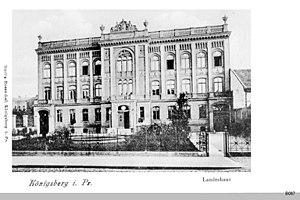
Le district de Königsberg était une entité administrative territoriale de la province de Prusse-Orientale en Allemagne qui exista de 1808 à 1945. La capitale de cette région était la ville de Königsberg, rebaptisée en 1946 Kaliningrad, aujourd'hui en Russie. Son territoire est partagé pour moitié aujourd'hui entre la Russie et la Pologne.